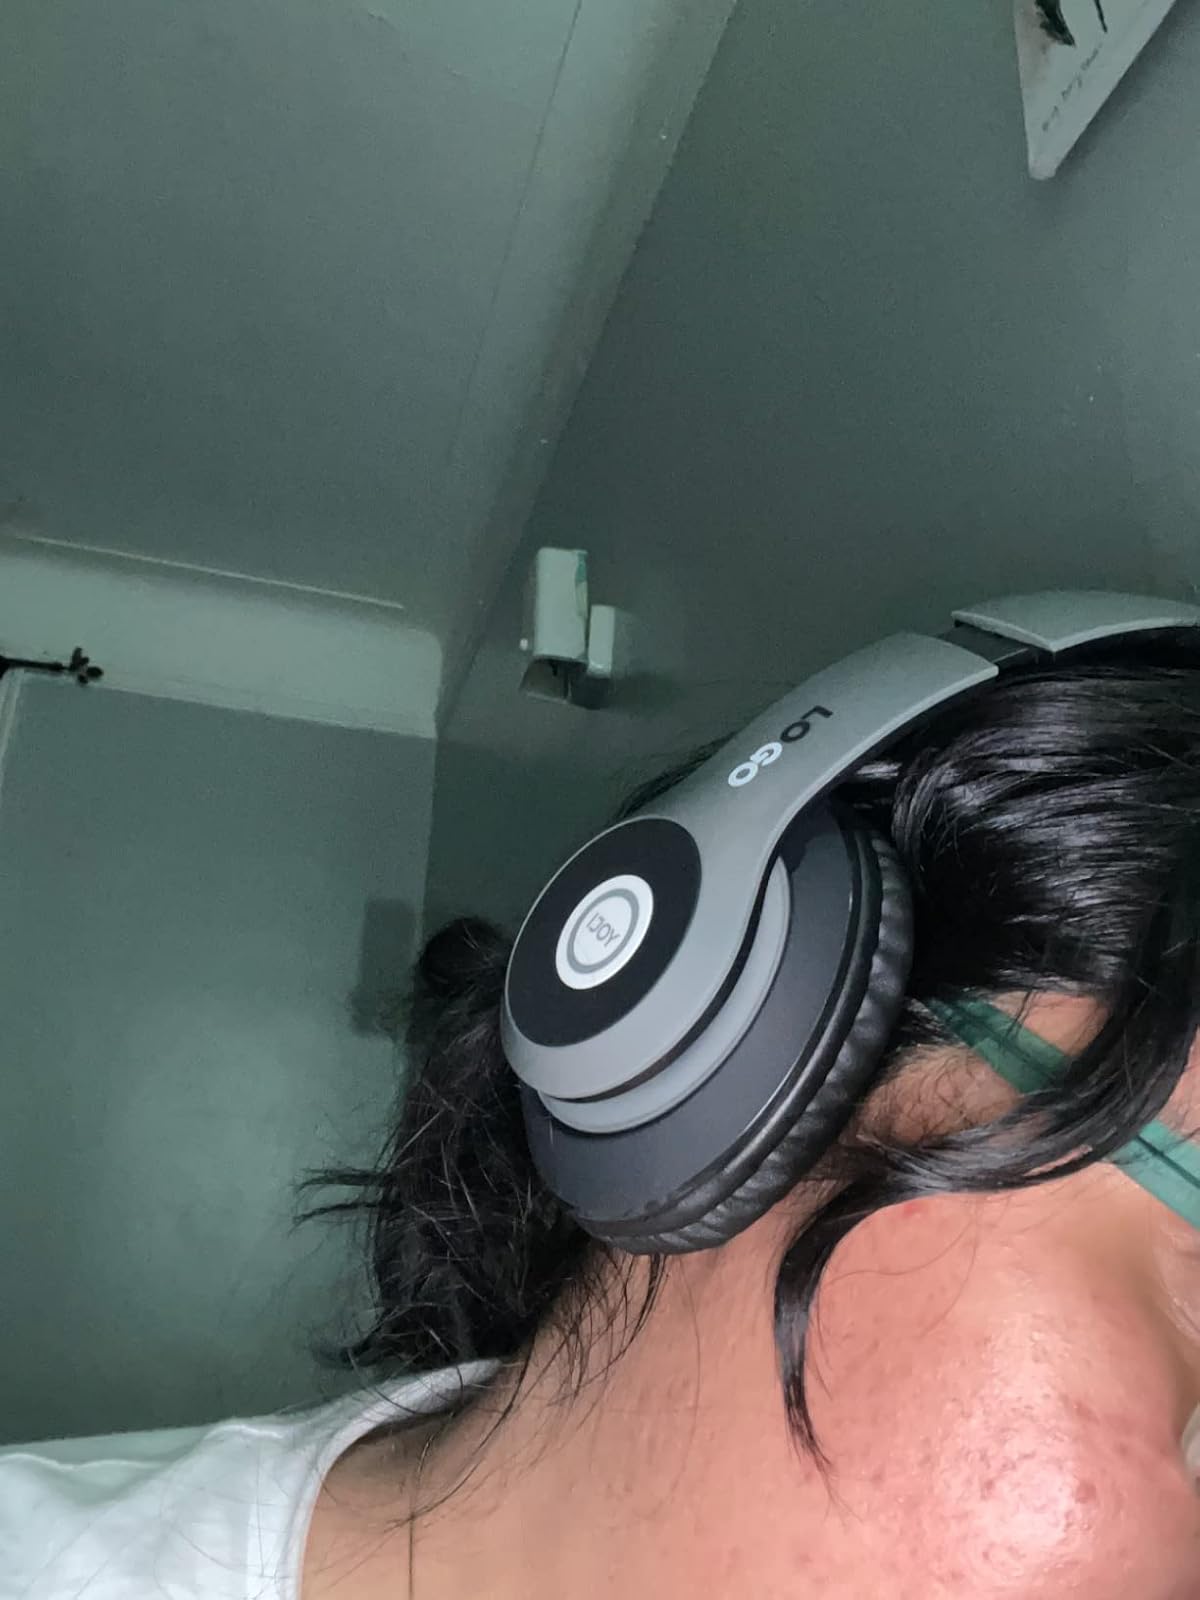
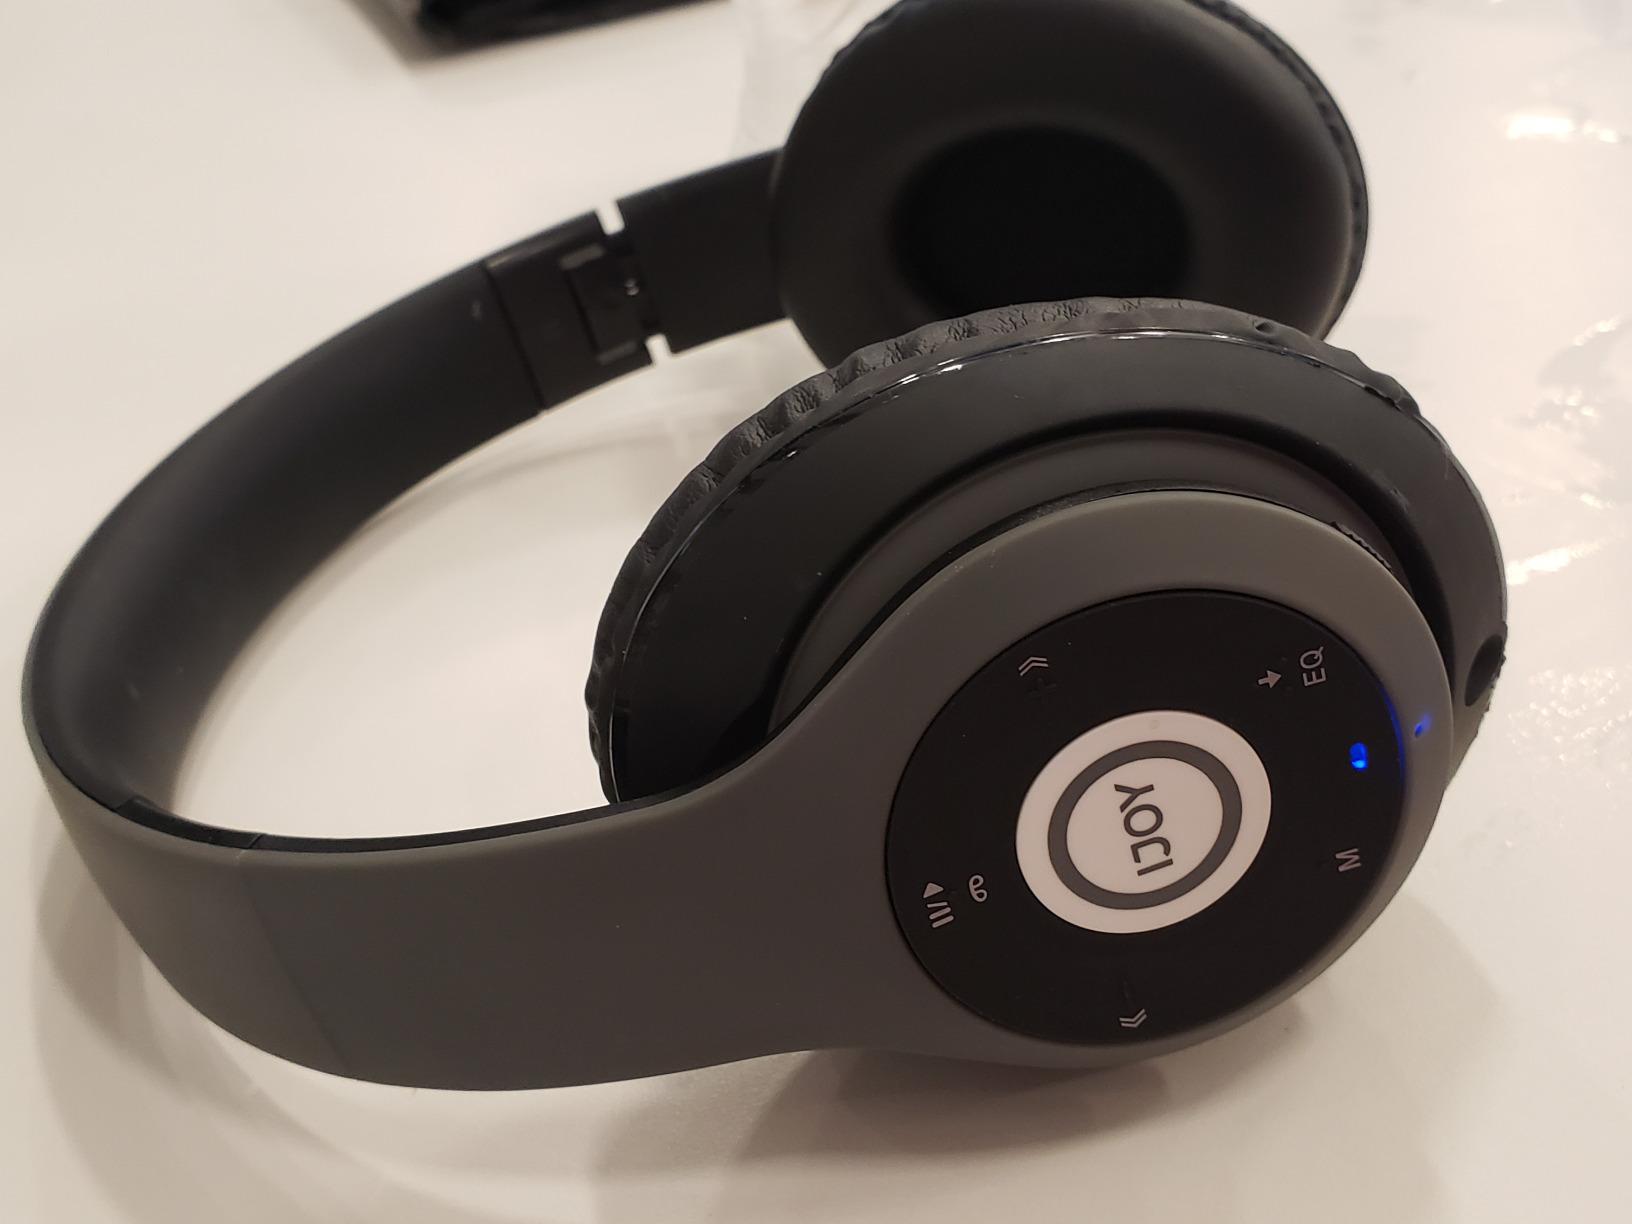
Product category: headphones
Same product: yes